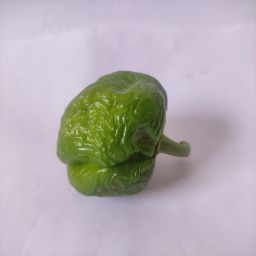
Crop: Bell Pepper
Quality: Ripe